Fuyuan railway station

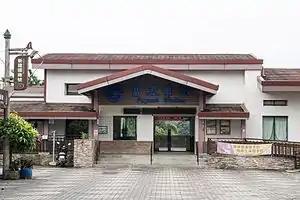

Fuyuan railway station is a railway station located in Ruisui Township, Hualien County, Taiwan. It is located on the Taitung line and is operated by the Taiwan Railways Administration.